Solar radiation modification

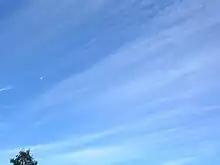
Cirrus clouds merging into cirrocumulus clouds

Cirrus cloud thinning (CCT) involves seeding cirrus clouds to reduce their optical thickness and decrease cloud lifetime, allowing more outgoing longwave radiation to escape into space.